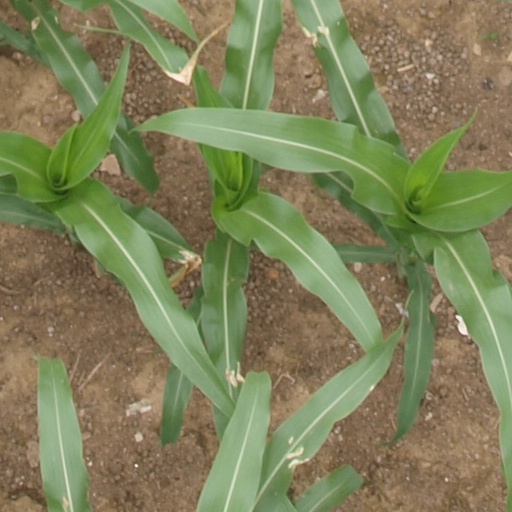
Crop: maize; corn